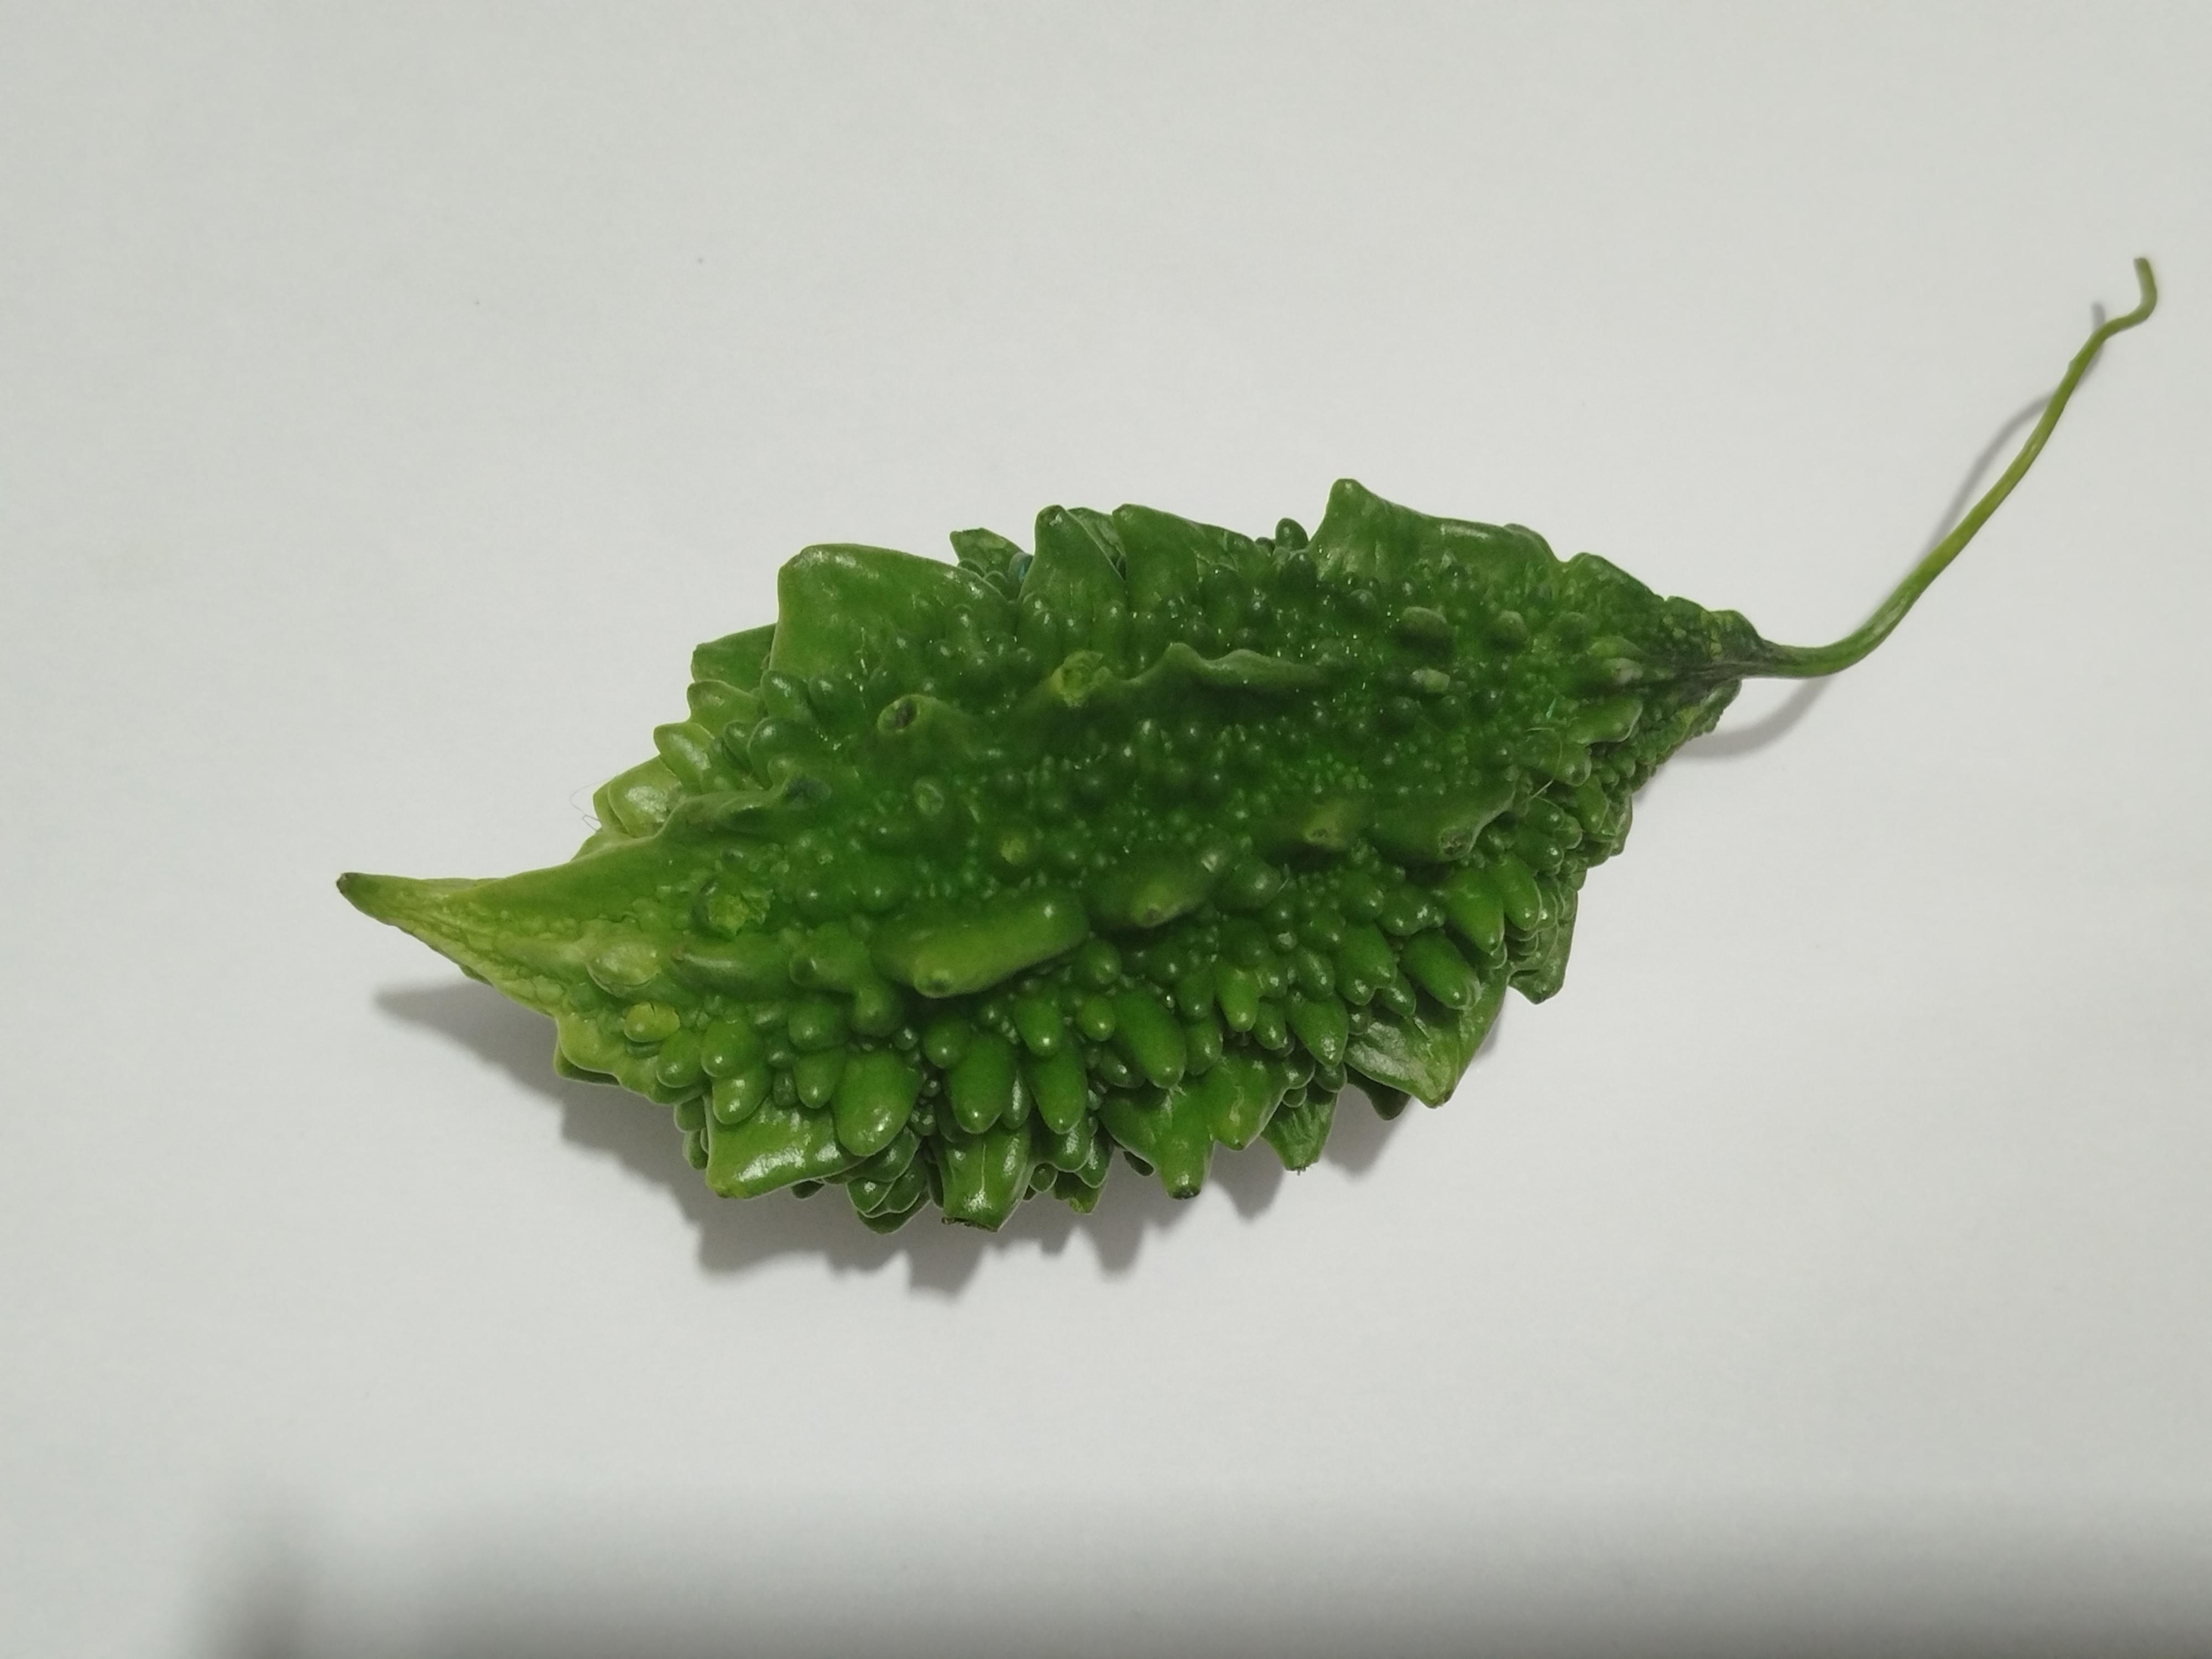
Label: Bitter melon